George Beurling

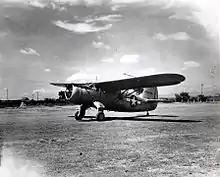
A USAAF 3rd Air Commando Group UC-64A (Norseman) in the Philippines, 1945

It was his tenth crash. Suspicion at the time of the accident centred on possible sabotage, which was never proven. "The initial report, while it identified the crew as Beurling and Cohen, acknowledged that the bodies were burned beyond recognition." Beurling's widow, family and personal friends were not in attendance at the funeral in Rome. On a small brass plate over the lid of the coffin were the words "Colonel Georgio Beurling".